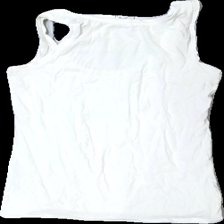
View: back
Type: Tank top
Category: Ladies
Brand: Not in the list
Brand text on label: Sister
Colors: White
Material: 100% bomull
Cut: C-collar
Size: S
Season: All
Stains: Major
Damage: smutsigt
Damage location: top center
Damage 2: svett fläckar
Damage 2 location: middle right
Damage 3: svett fläckar
Damage 3 location: middle left
Price range: <50
Recommended usage: Export
Description: vitt linne